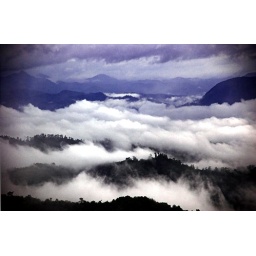
Early morning, high in the mountains on a narrow road heading for Lampang Provence and dreaming of the ocean waves.